Question: Please indicate a possible affordance area of the cup that can be used for holding.
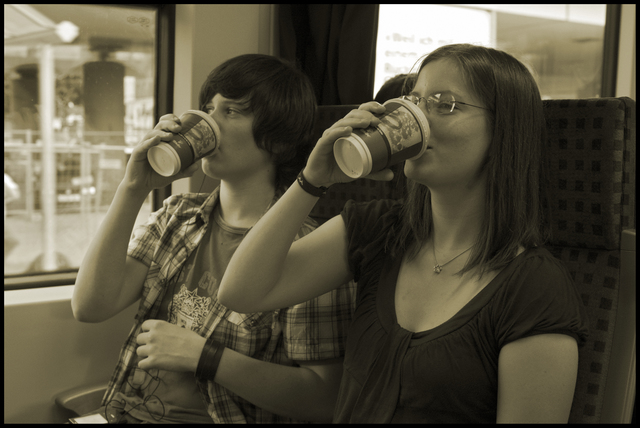
Answer: [142.5, 99.5, 227.5, 181.5]